Bangkok Airways Flight 266

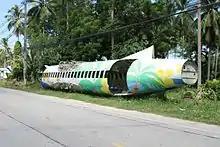
The ATR 72-500's destroyed fuselage, seen in July 2013

Bangkok Airways Flight 266 was a scheduled domestic passenger flight from Krabi Airport to Samui Airport, Thailand. On 4 August 2009, the aircraft skidded off the runway on landing and crashed into an old and unmanned control tower. One pilot died and 41 other people were injured.